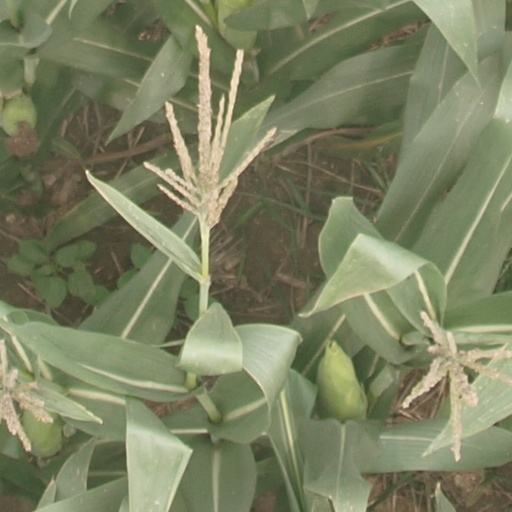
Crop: maize; corn